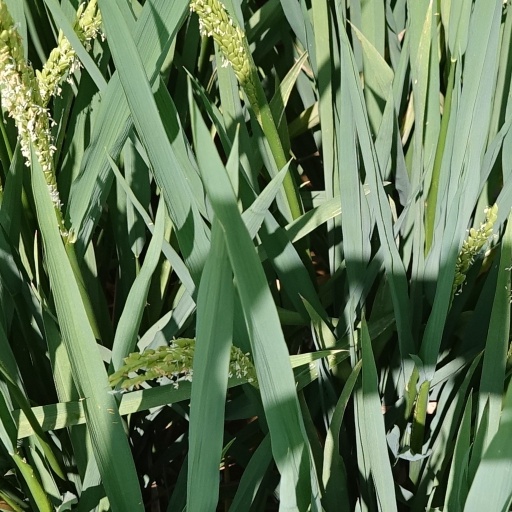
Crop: rice